Michael Fleischer (mineralogist)

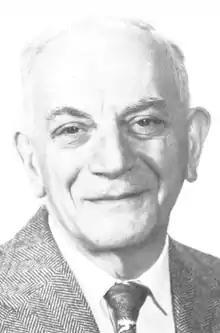
Fleischer from a 1981 article in "Rocks and Minerals"

Michael Fleischer ( 27 February 1908 – 5 September 1998) was an American chemist and mineralogist. He worked as a geochemist with the U.S. Geological Survey from 1939 to 1978.